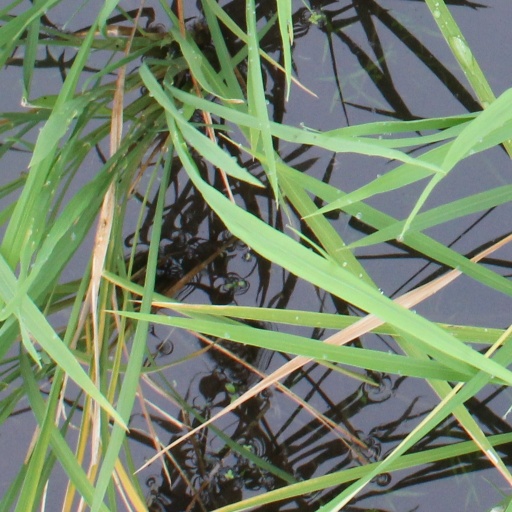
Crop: rice